Modernism

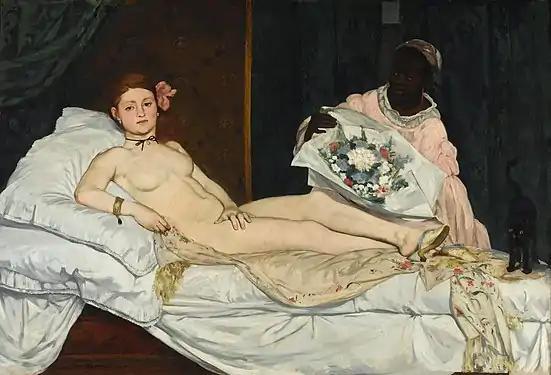
Édouard Manet, "Olympia", 1863–65, Oil on canvas, Musée d'Orsay. Olympia's confrontational gaze caused great controversy when the painting was first exhibited at the 1865 Paris Salon, especially as a number of details identified her as a "demi-mondaine," or courtesan. These include the fact that the name "Olympia" was associated with prostitutes in 1860s Paris. Conservatives condemned the work as "immoral" and "vulgar".

In the context of the Industrial Revolution (~1760–1840), influential innovations included steam-powered industrialization, especially the development of railways starting in Britain in the 1830s, and the subsequent advancements in physics, engineering, and architecture they led to. A major 19th-century engineering achievement was the Crystal Palace, the huge cast-iron and plate-glass exhibition hall built for the Great Exhibition of 1851 in London. Glass and iron were used in a similar monumental style in the construction of major railway terminals throughout the city, including King's Cross station (1852) and Paddington Station (1854). These technological advances spread abroad, leading to later structures such as the Brooklyn Bridge (1883) and the Eiffel Tower (1889), the latter of which broke all previous limitations on how tall man-made objects could be. While such engineering feats radically altered the 19th-century urban environment and the daily lives of people, the human experience of time itself was altered with the development of the electric telegraph in 1837, as well as the adoption of "standard time" by British railway companies from 1845, a concept which would be adopted throughout the rest of the world over the next fifty years.